The Courage to Be Free

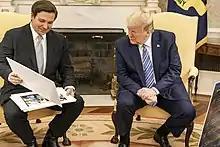
DeSantis discusses his handling of the COVID-19 pandemic in Florida in "The Courage to Be Free".

In "The Courage to Be Free", Ron DeSantis attacks what he calls "the elite" and the "woke agenda", which he calls "a war on the truth" and "a form of cultural Marxism". DeSantis specifically names Anthony Fauci and claims that public health measures implemented during the COVID-19 pandemic were "heavy-handed". Throughout the book, DeSantis shows contempt for other institutions, including legacy media, the Democratic Party (described as a "woke dumpster fire"), and Big Tech. Regarding Donald Trump, DeSantis avoids mentioning Trump's presidency, although indirectly bemoans him for perceived inaction; "Here we had a unified Republican government for the first time in more than a decade, and yet so much of the time was frittered away on matters like the conspiracy theory that Donald Trump's campaign had colluded with Russia, which GOP-led committees investigated for two years". The Walt Disney Company's opposition to the Florida Parental Rights in Education Act is detailed in the chapter "The Magic Kingdom of Woke Corporatism", writing about his wedding at Disney World and touting his abolition of the Reedy Creek Improvement Act.